False Bay

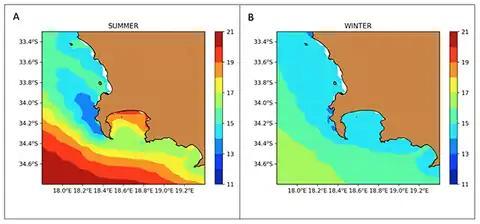
Charts of sea surface temperature in and near False Bay in summer and winter

In summer False Bay is thermally stratified, with a vertical temperature variation of 5 to 9˚C between the warmer surface water and cooler depths below 50 m, while in winter the water column is at nearly constant temperature at all depths. The development of a thermocline is strongest around late December and peaks in late summer to early autumn. In summer the south easterly winds generate a zone of upwelling near Cape Hangklip, where surface water temperatures can be 6 to 7 °C colder than the surrounding areas, and bottom temperatures below 12 °C.